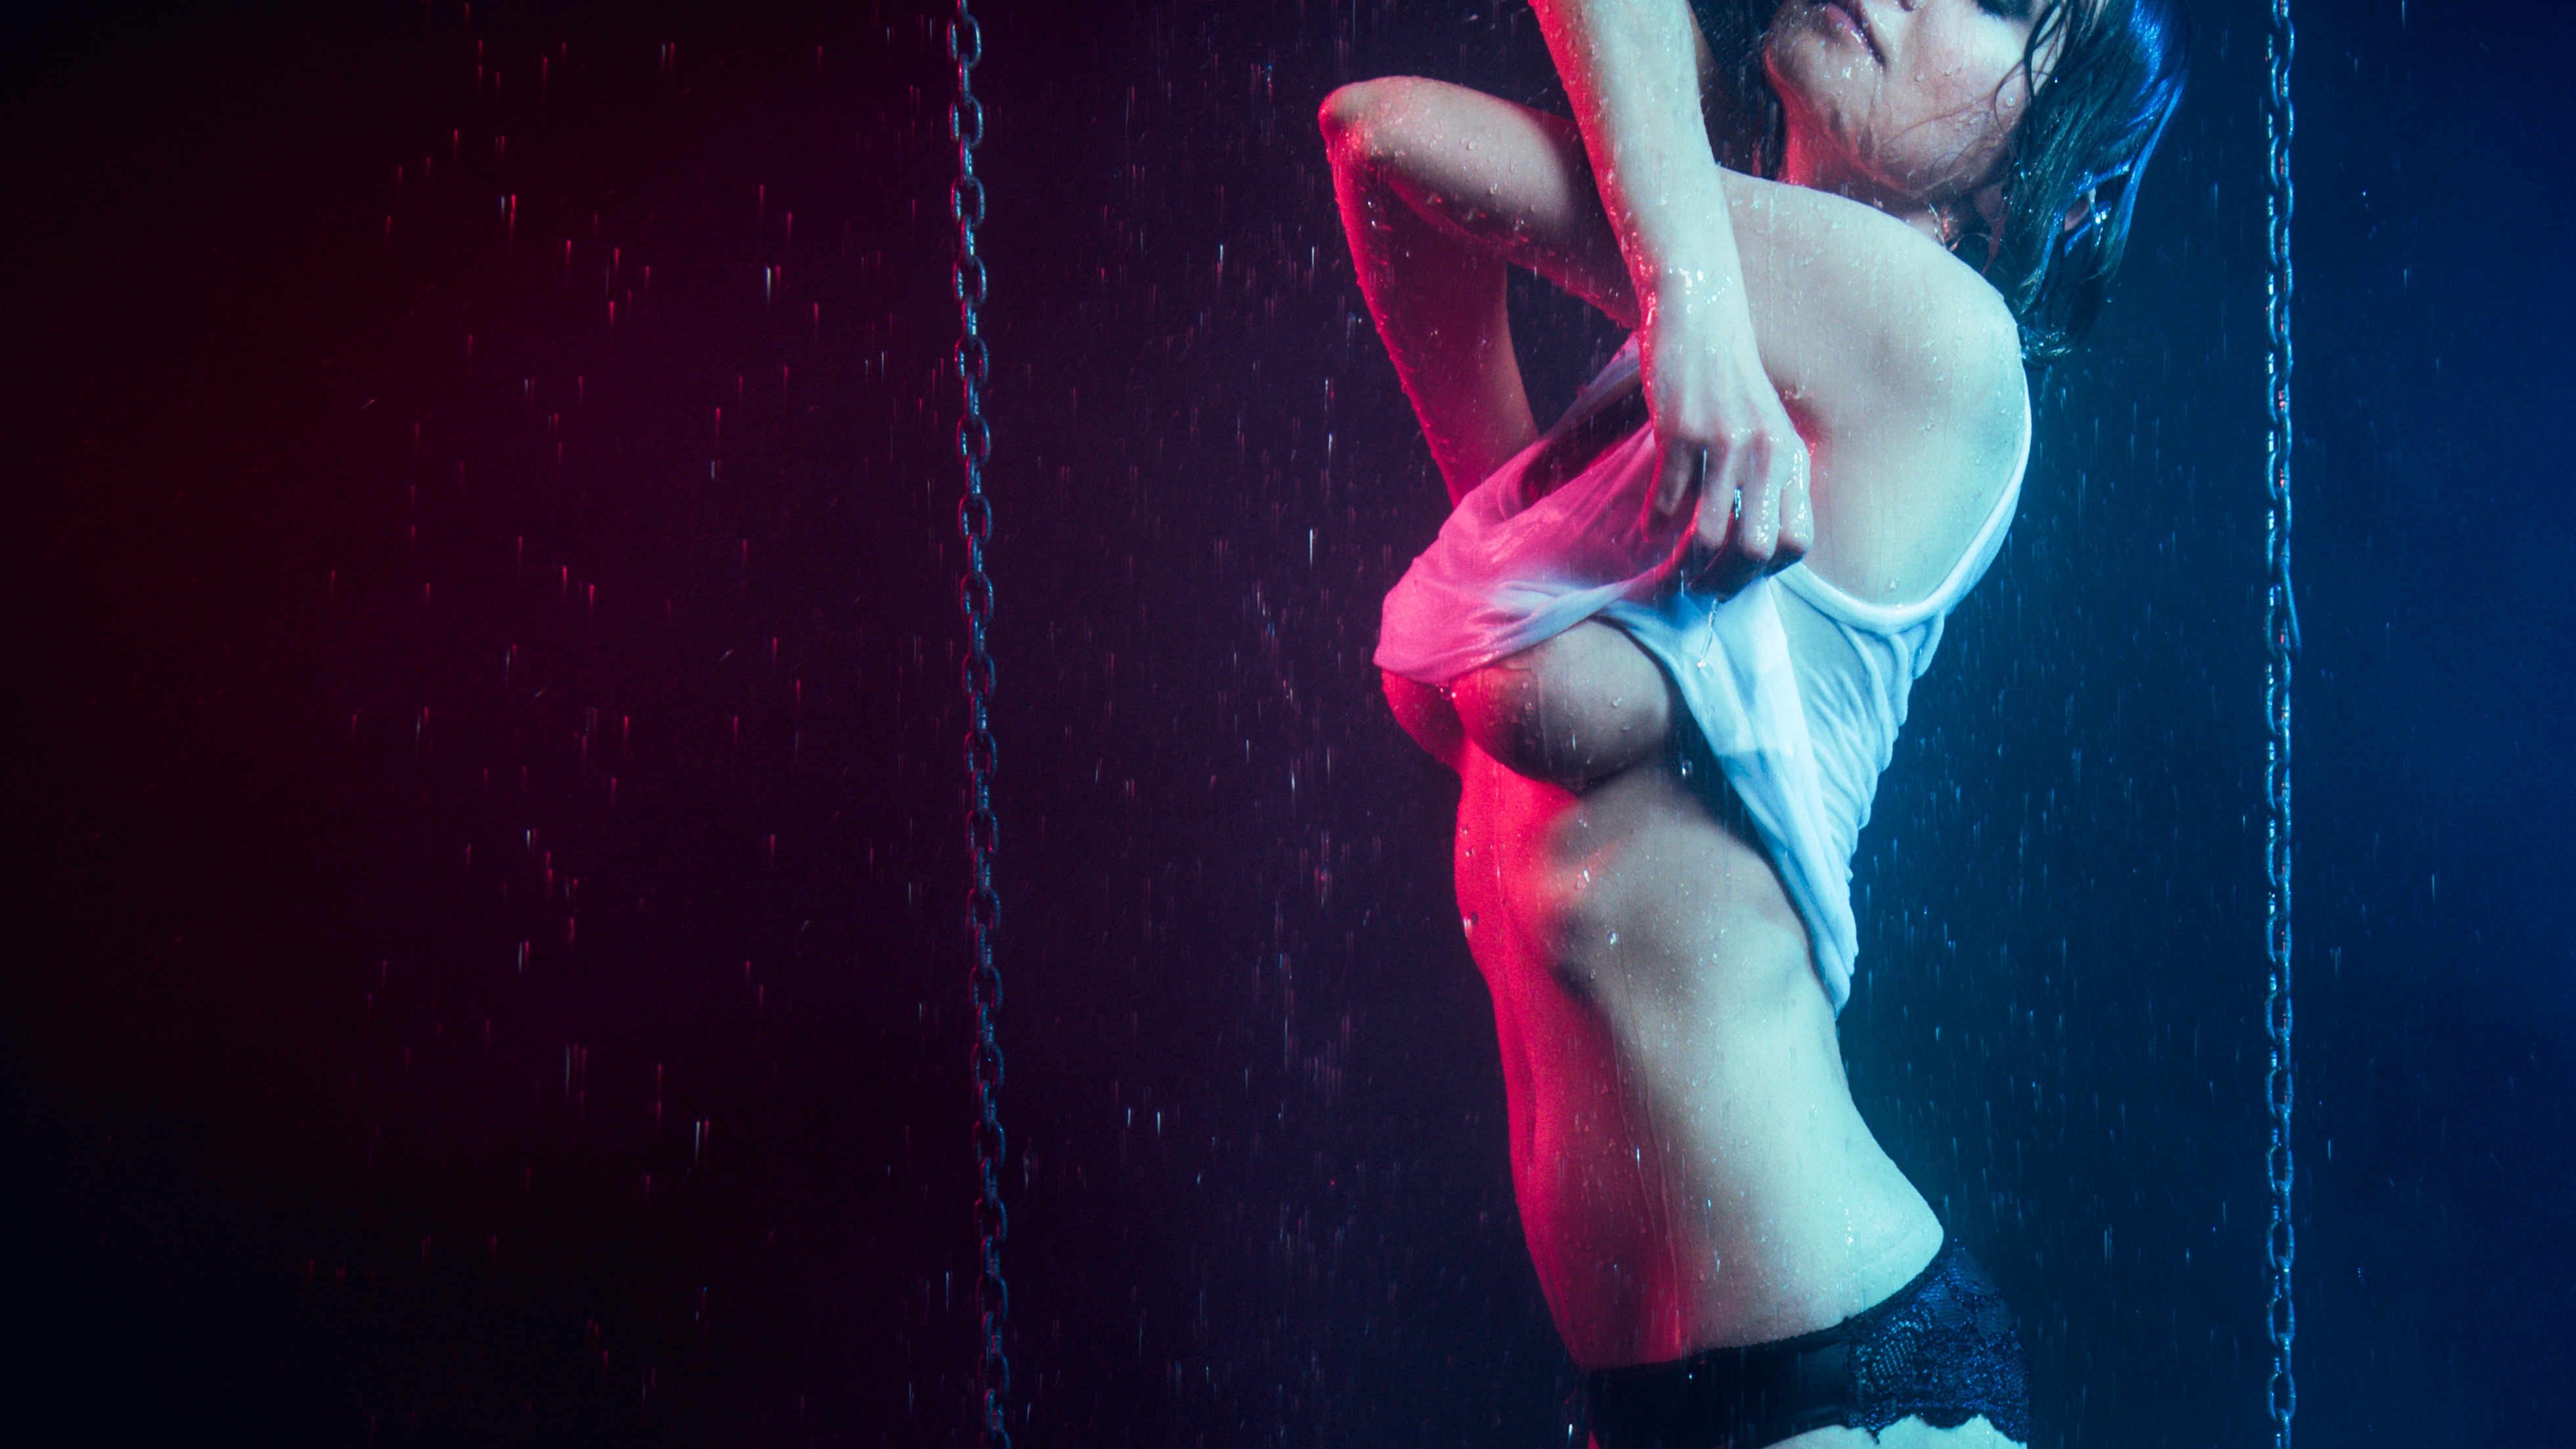
girl, hair, leather, photographer, view, underwater, love, portrait, model, jeans, darkness, fashion, blue, linen, hairstyle, performance art, stage, hands, legs, performance, queen, skin, details, beauty, sexy, nude, style, images, keep, body, underwear, breast, erotic, performing arts, wet girl, in the studio, grown up, in shirt, wet shirt, aerialist